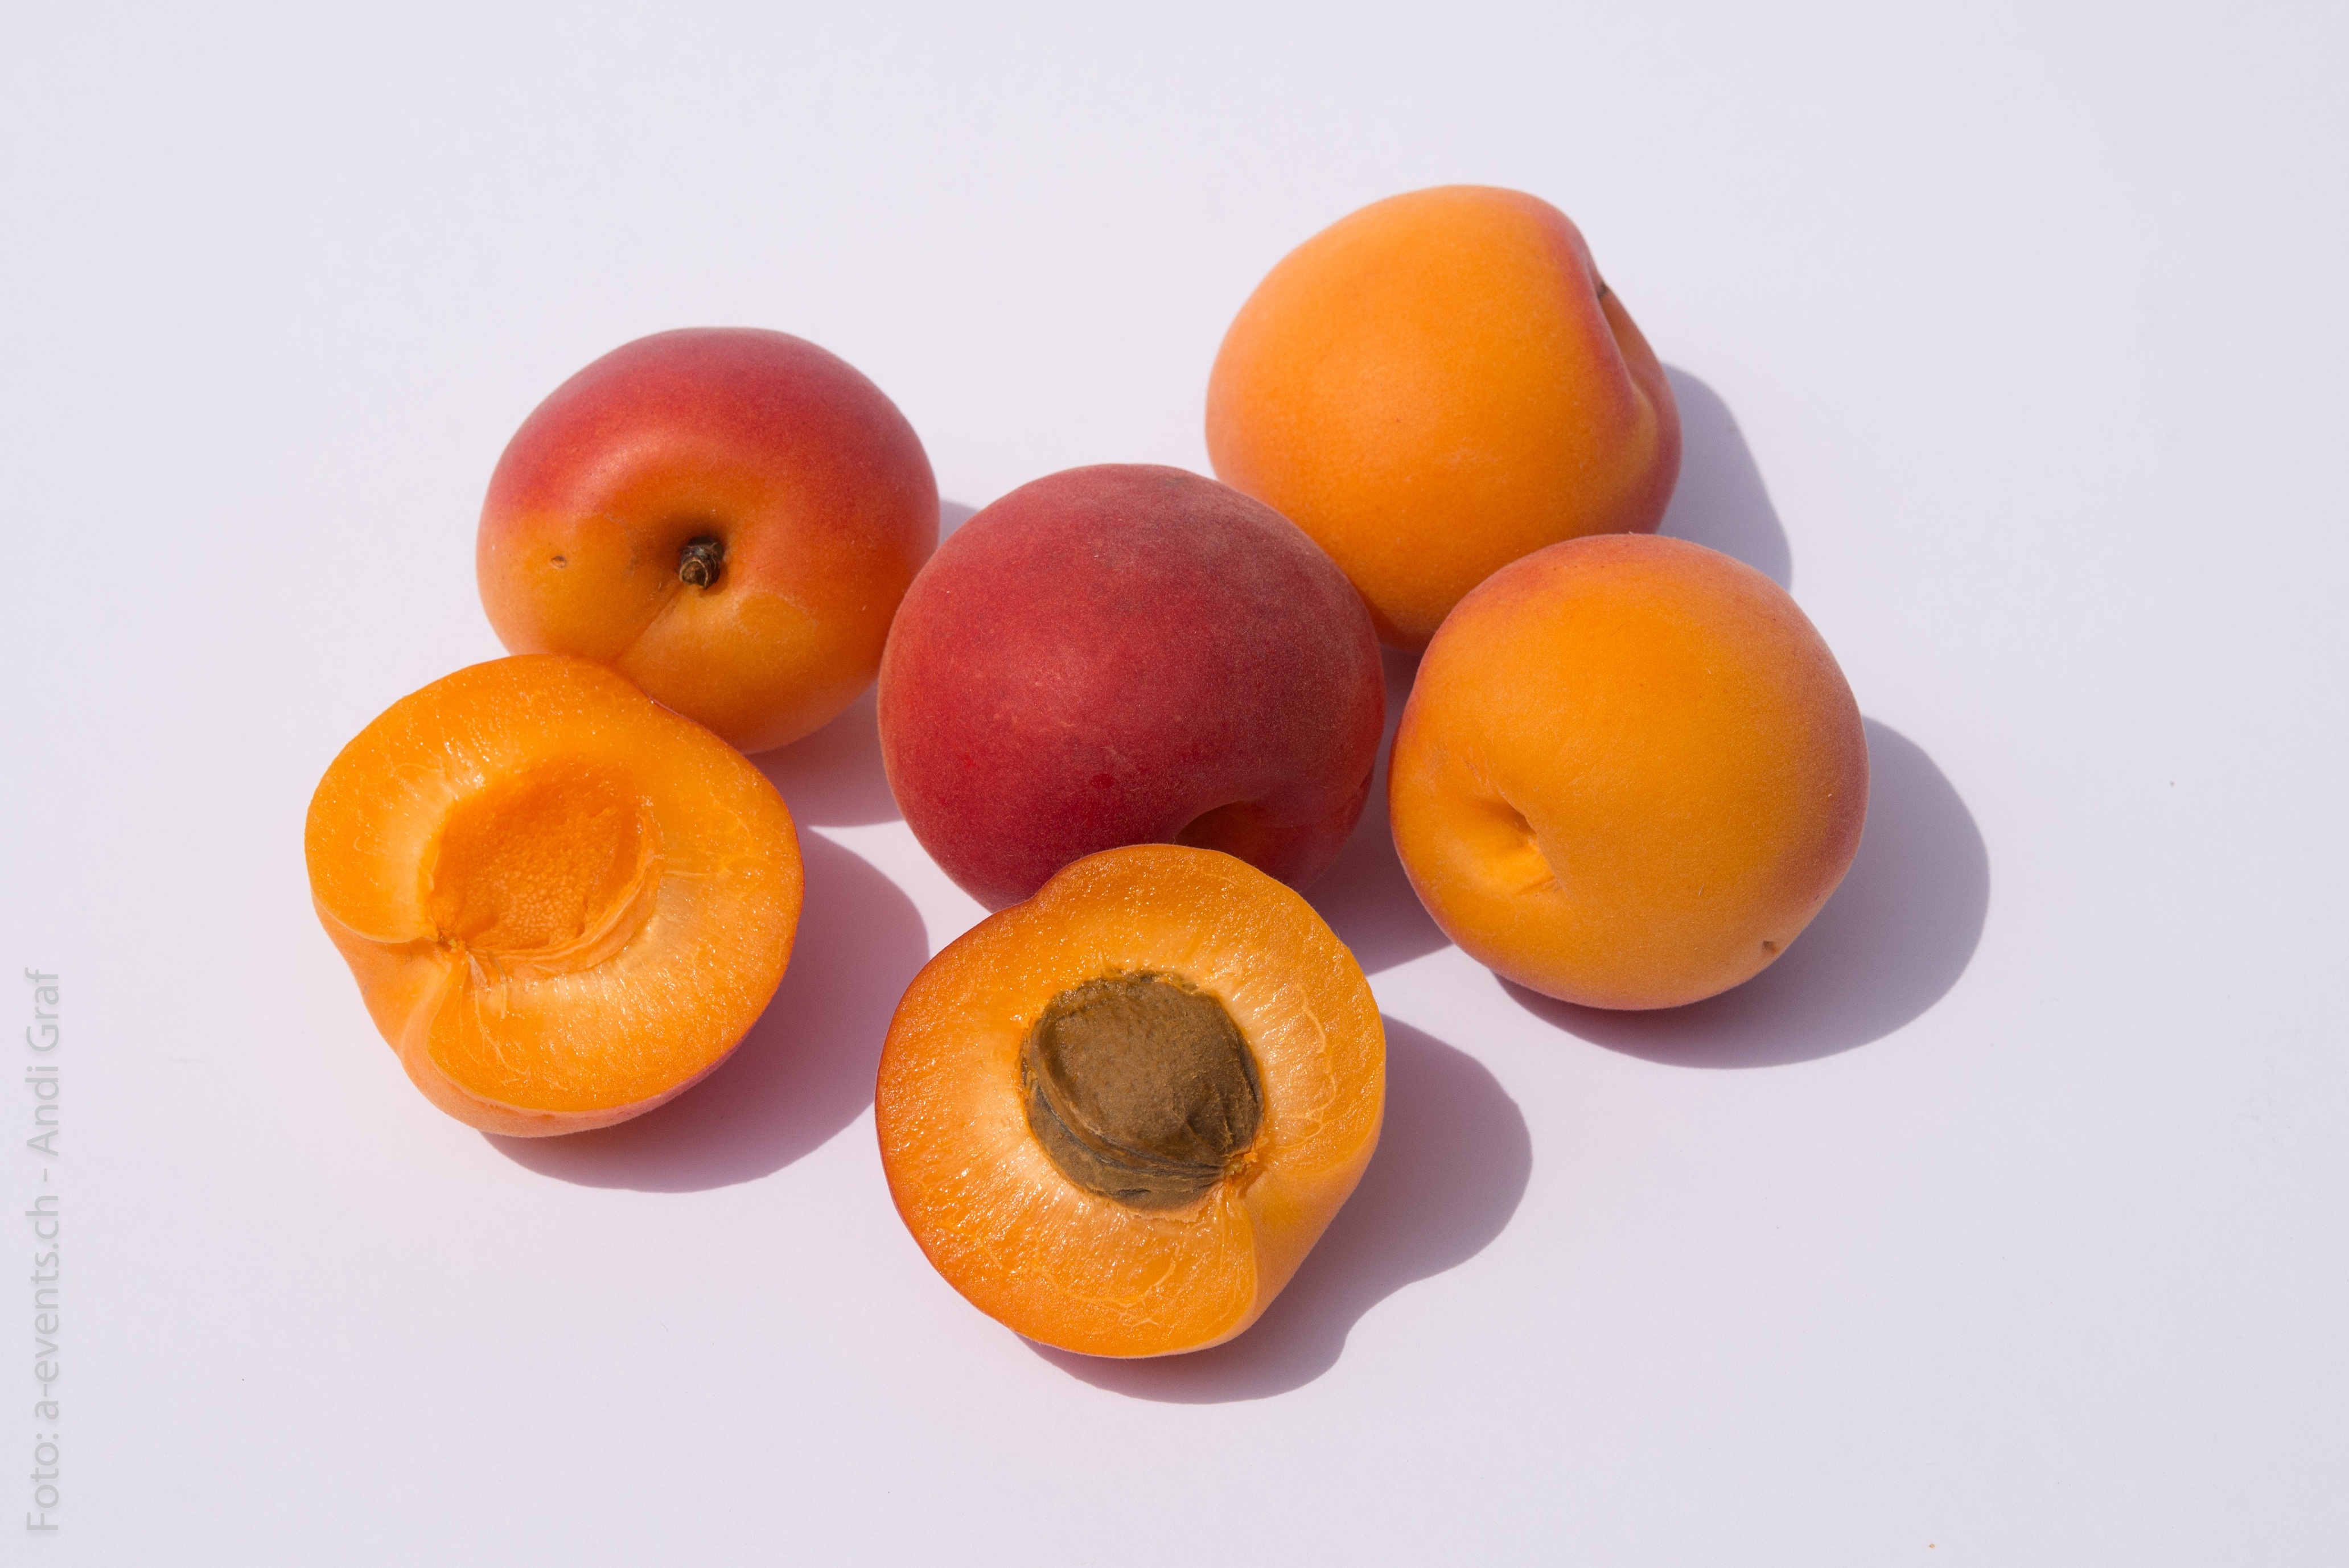
plant, fruit, sweet, flower, ripe, orange, food, produce, healthy, still life, apricot, fruits, tangerine, clementine, persimmon, diospyros, apricots, flowering plant, rose family, mandarin orange, land plant, tangelo